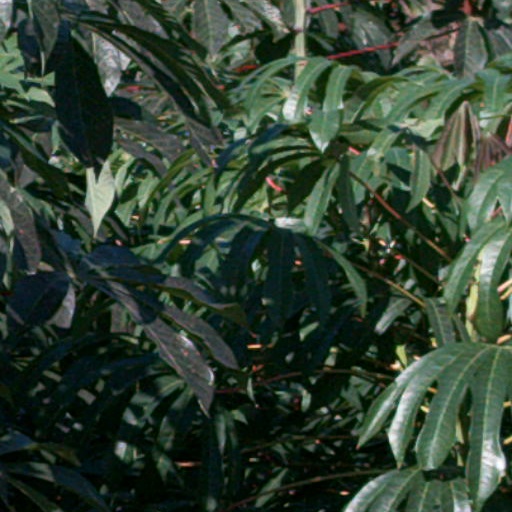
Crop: cassava